Toyota GR Supra

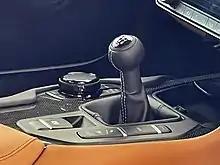
6-speed manual transmission offered from 2023 onwards

Power is sent to the rear wheels through a ZF "8HP" 8-speed automatic transmission that was fully re-calibrated by Toyota, who also added their software to the gearbox for the Supra. Toyota initially considered to give the new Supra a dual-clutch automatic transmission, but went with the ZF 8HP for its smoothness, reliability, and weight savings. A manual transmission was initially not offered, due to the torque-converter automatic having quicker shifts, its ability to handle a lot of torque with self-awareness on its aftermarket potential, and wanting to differentiate it from the 86.